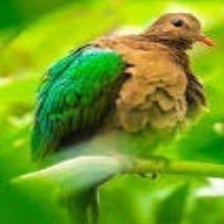
Species: GREEN WINGED DOVE
Scientific name: CHALCOPHAPS INDICA